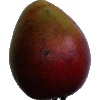
Label: red_mango